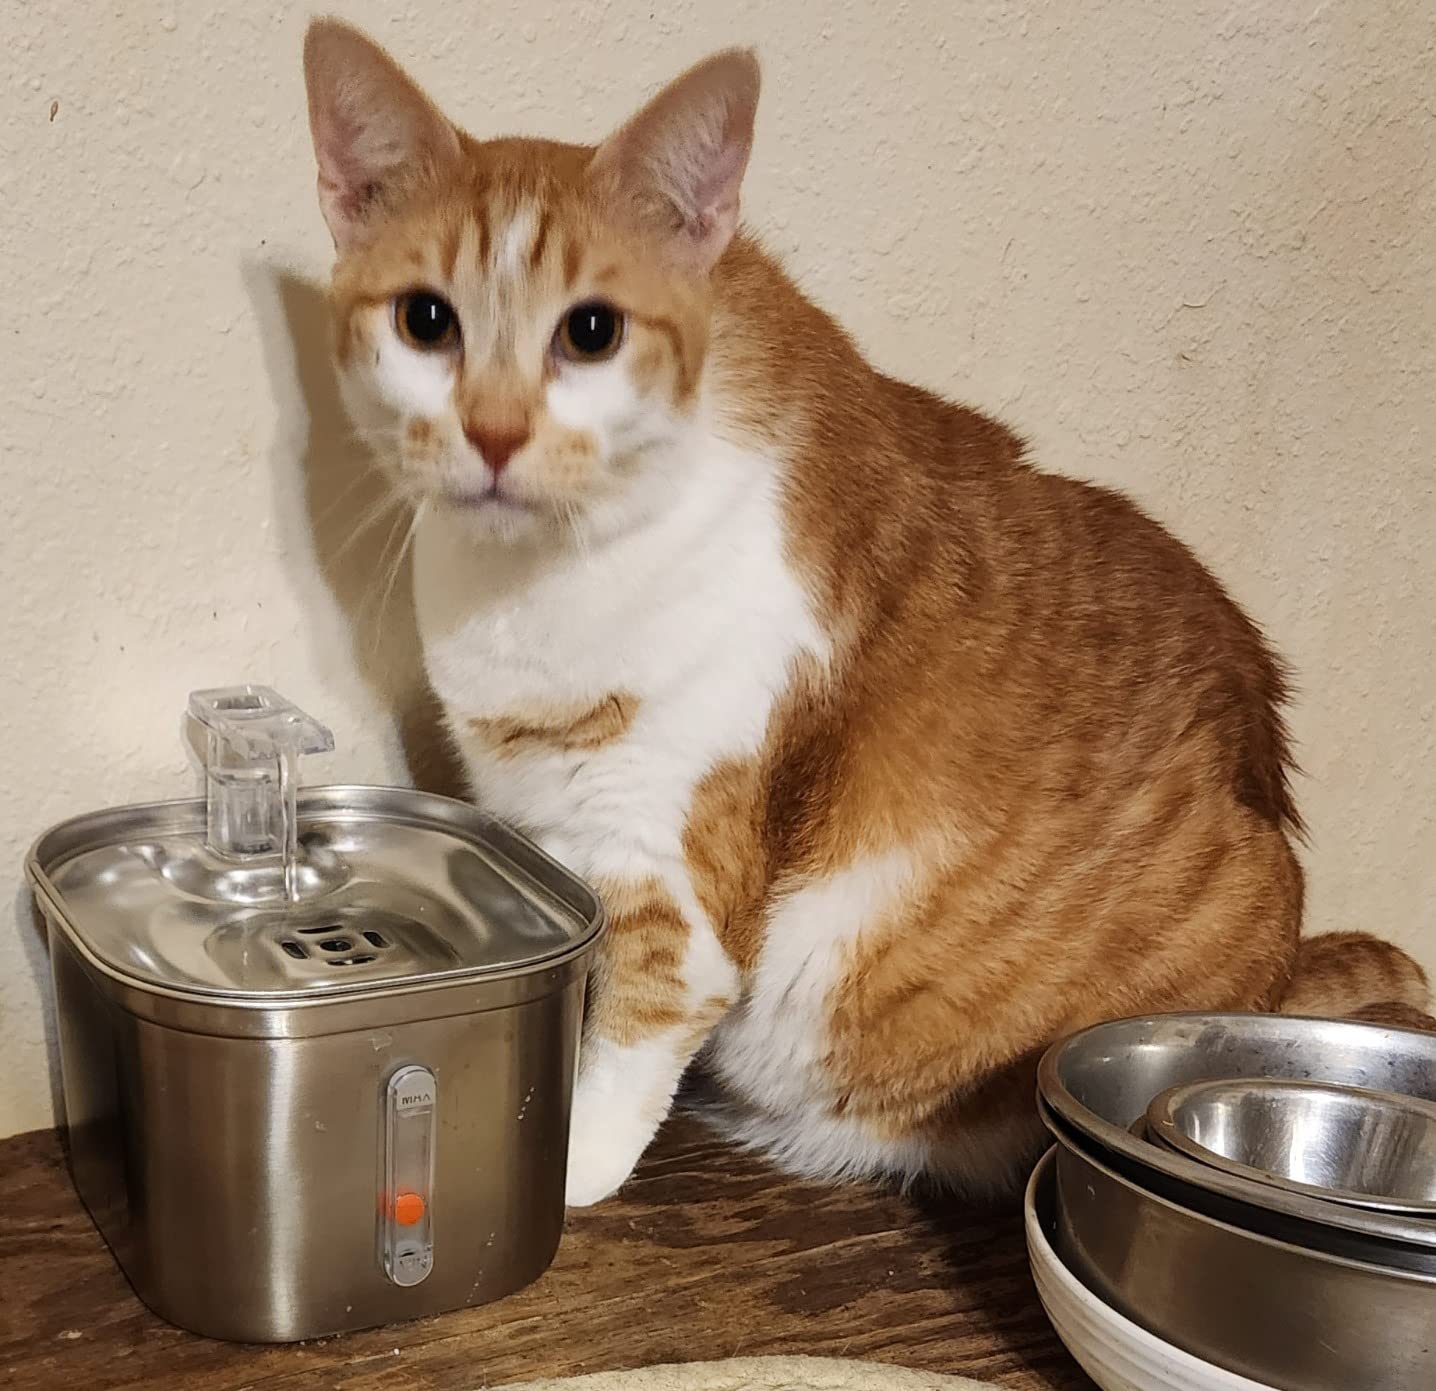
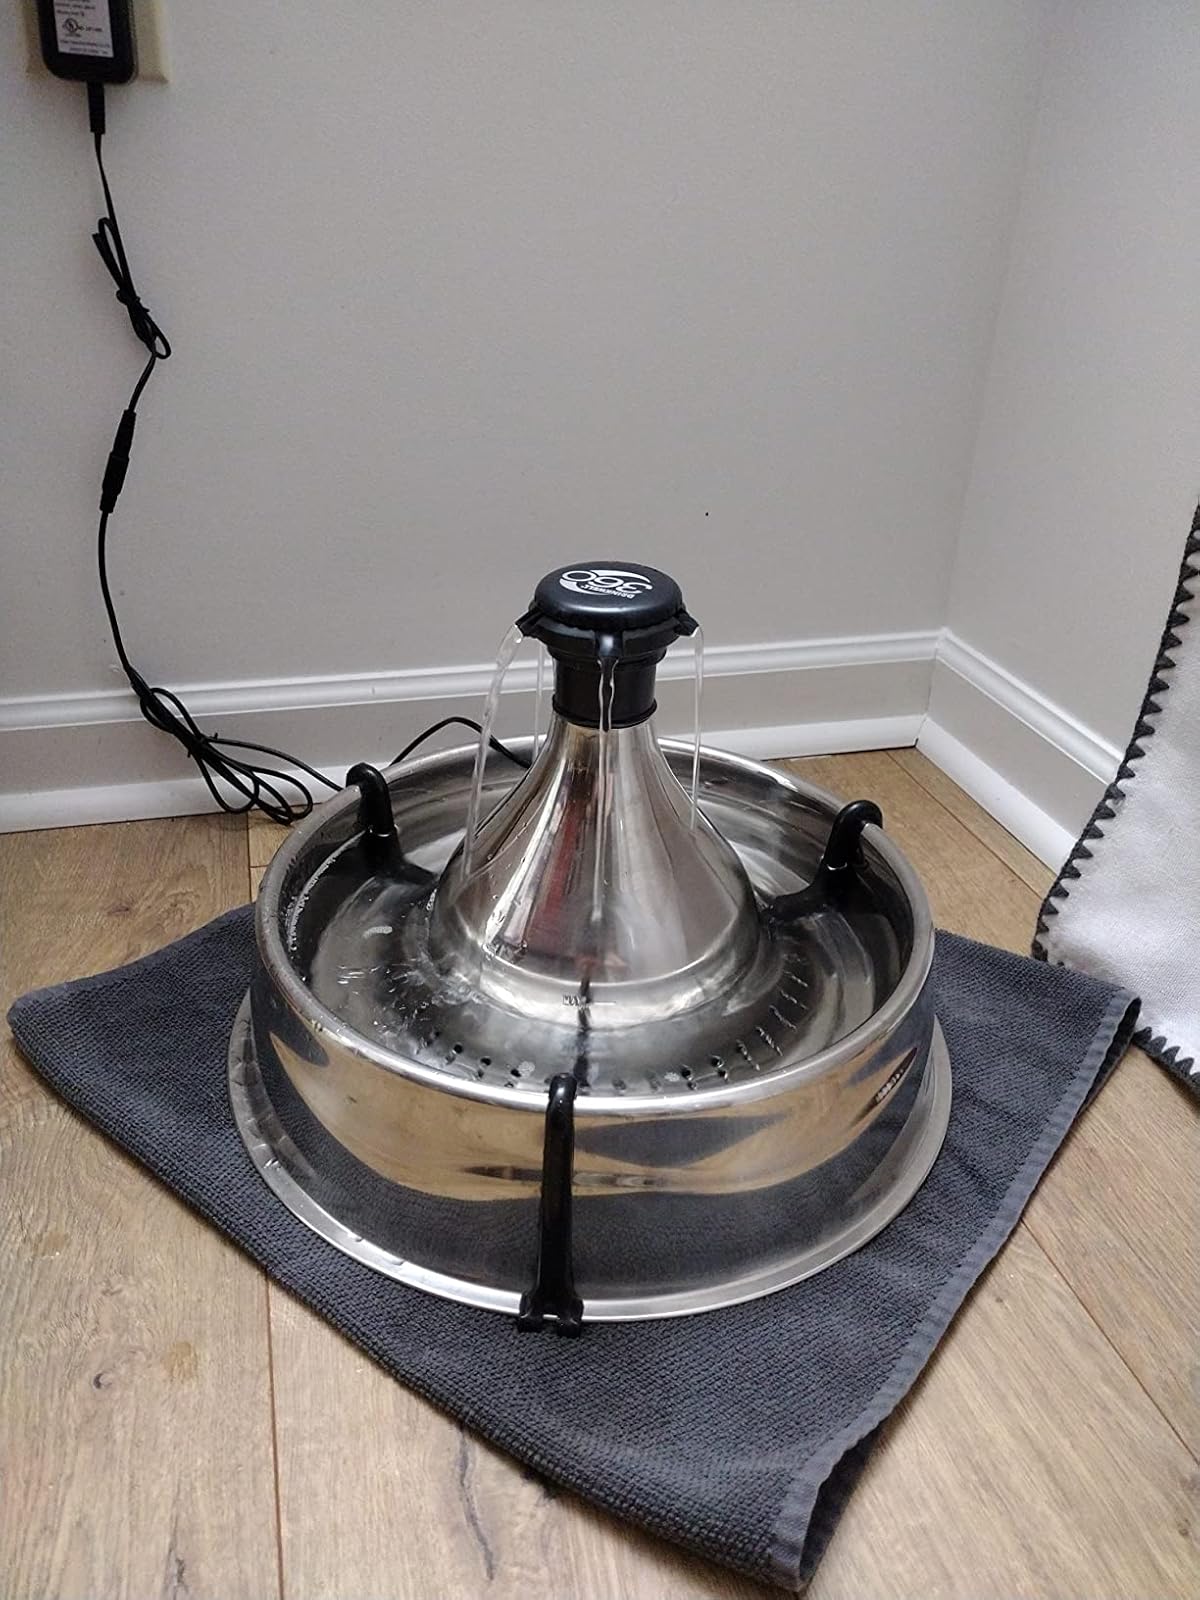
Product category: items_bowl
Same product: no